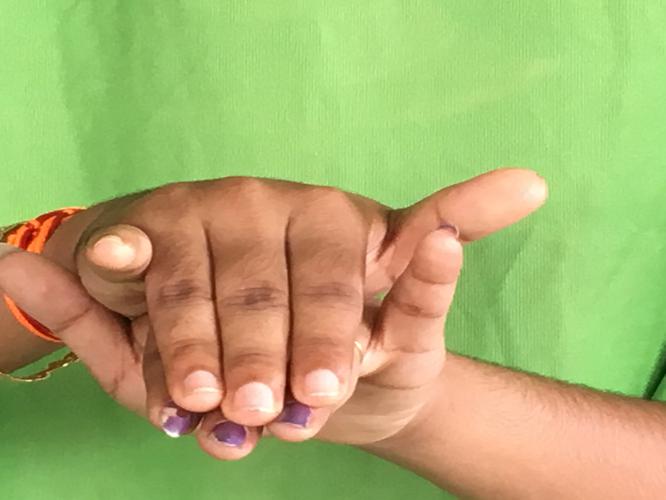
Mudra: Varaha
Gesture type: double_hand